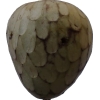
Label: cherimoya